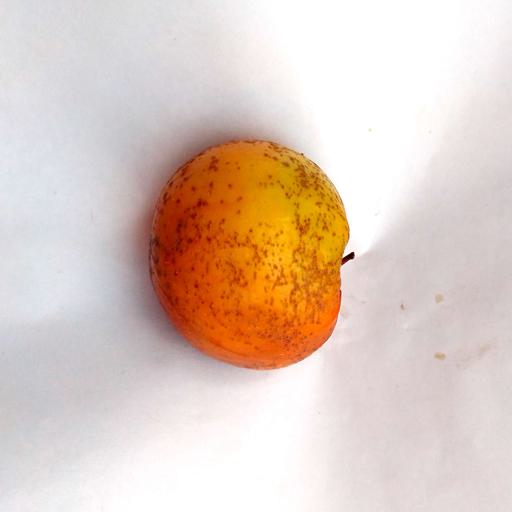
Label: bruised